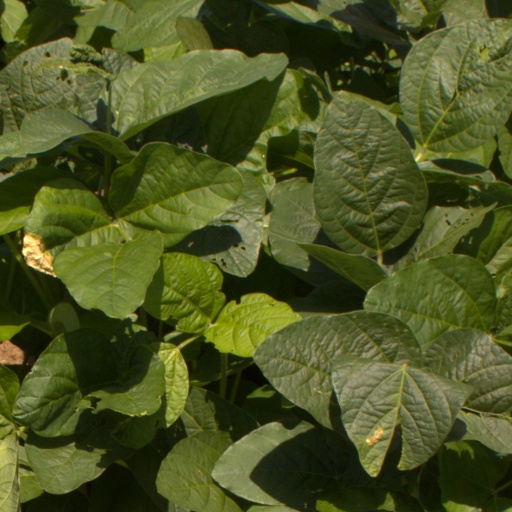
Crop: soybean